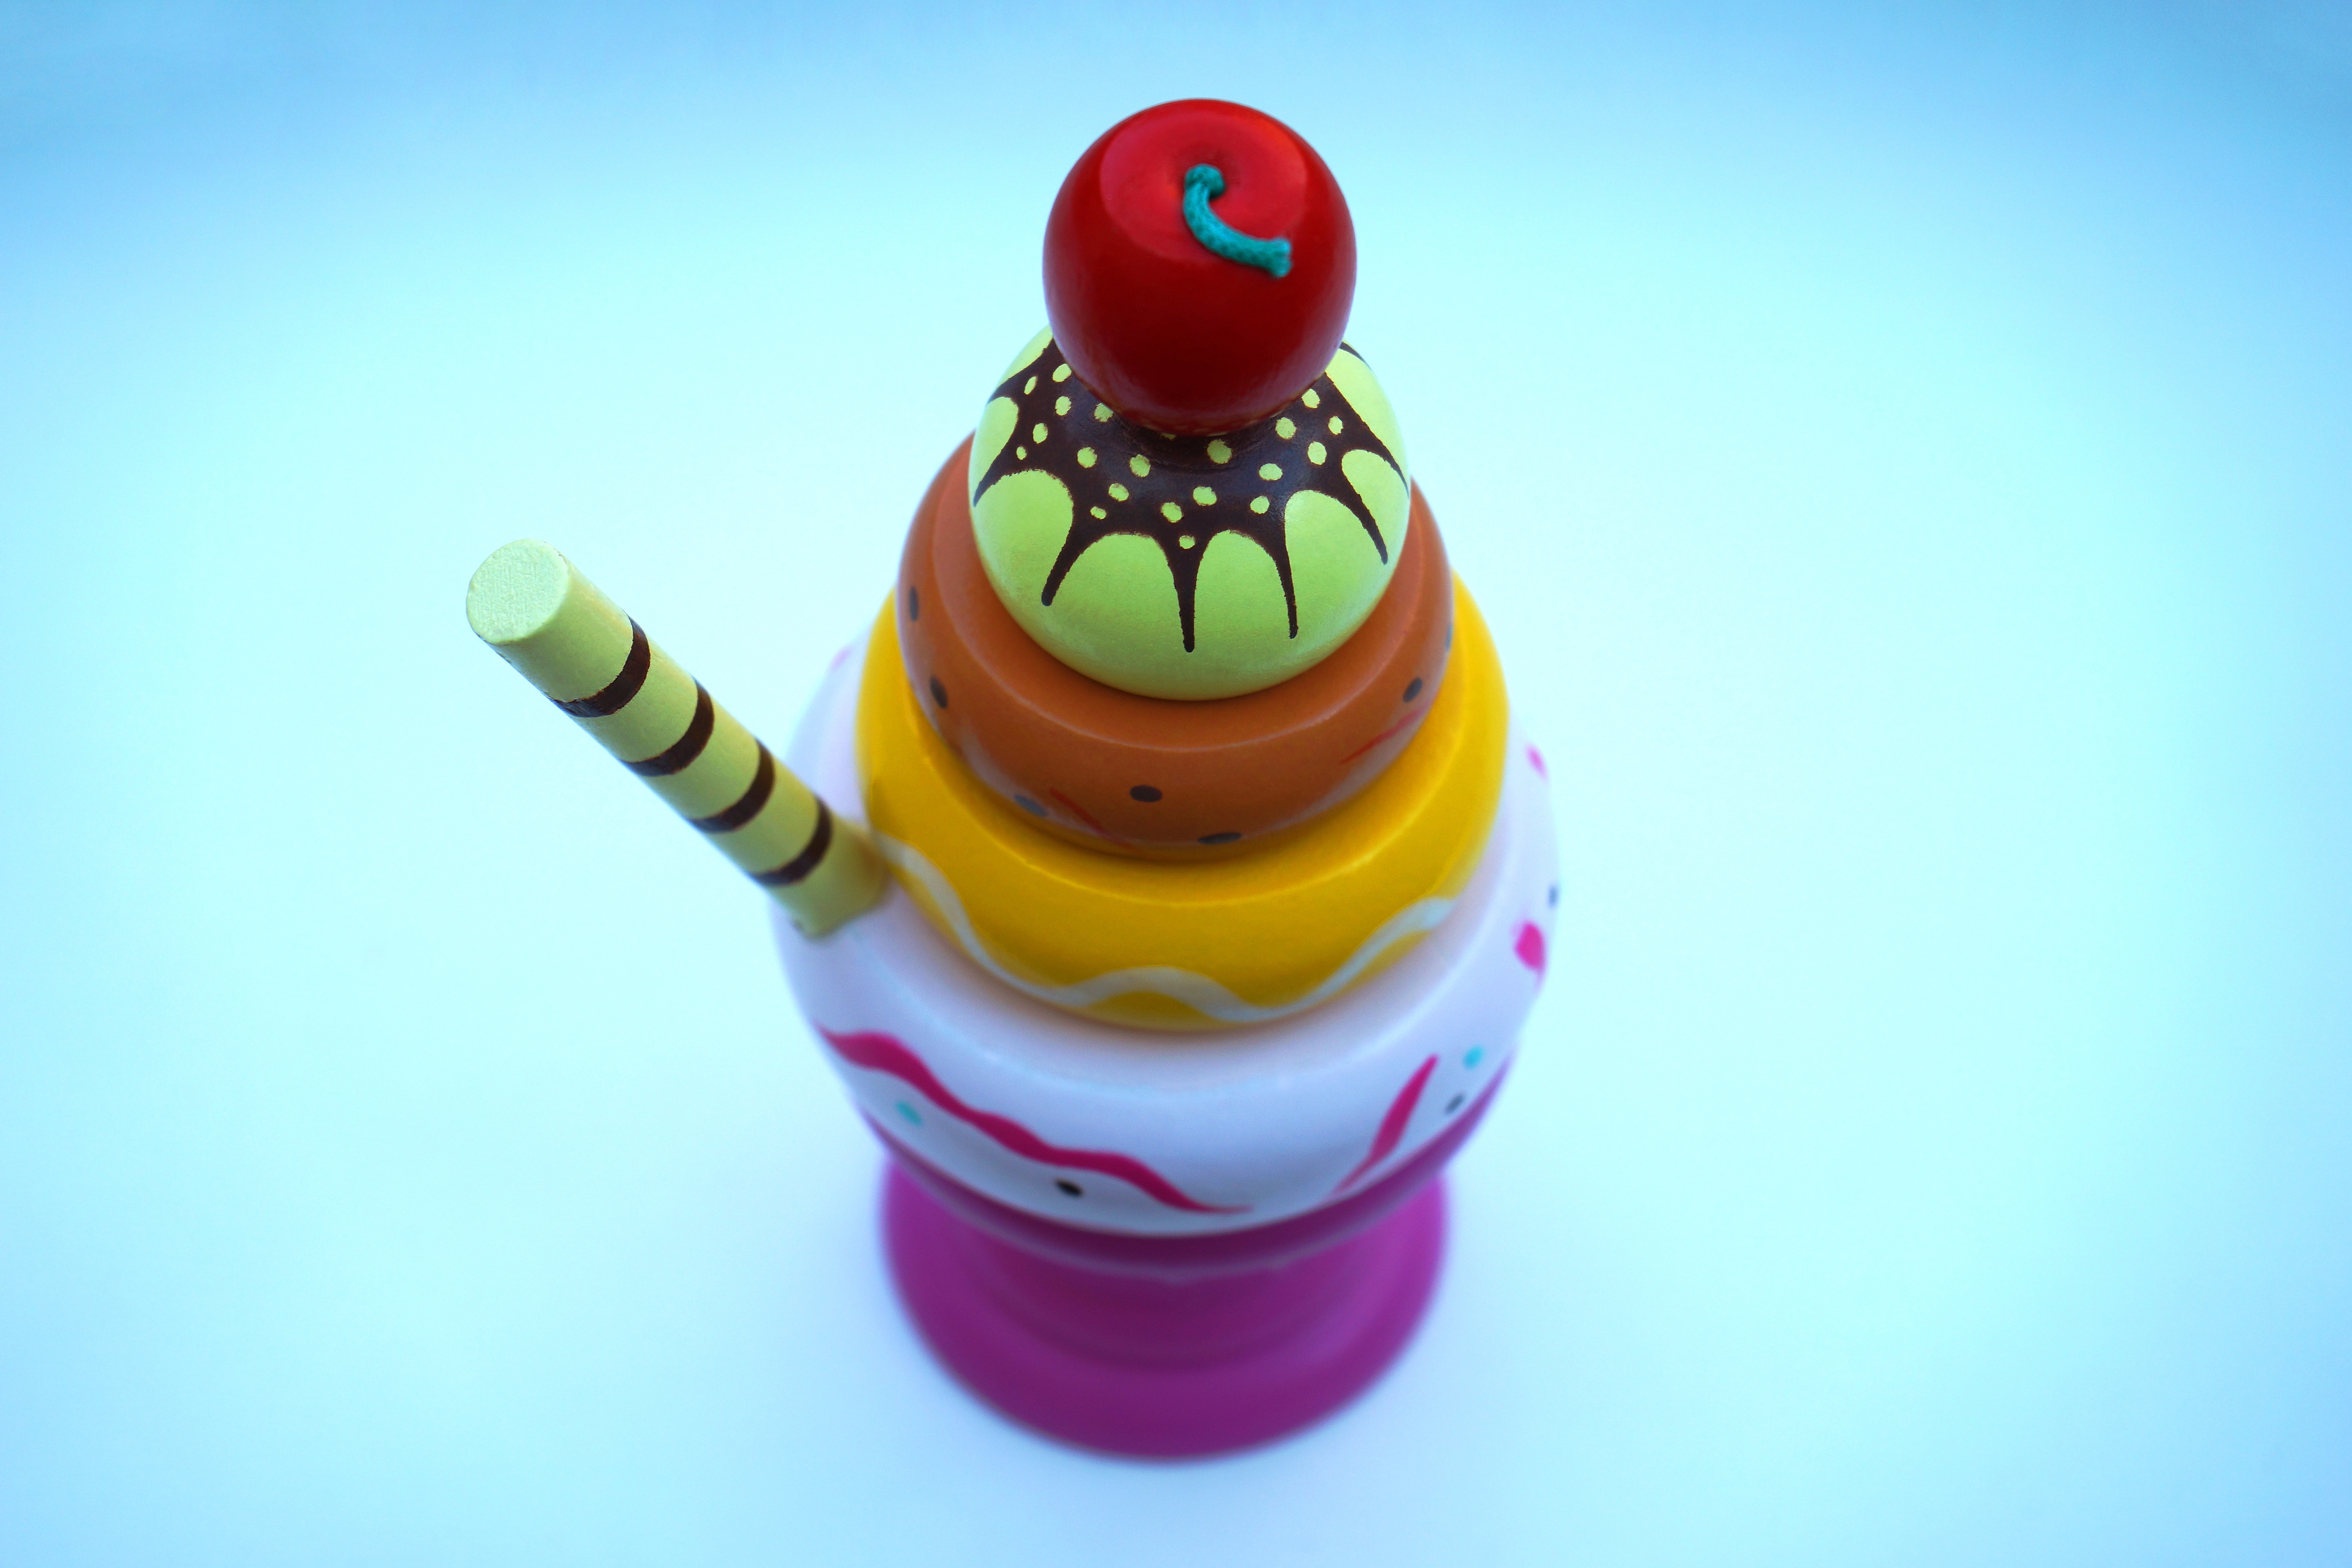
hand, sweet, summer, ice, color, bottle, frozen, ice cream, dessert, toy, cream, delicious, strawberry, product, straw, vanilla, dairy, cherry, topping, ice cream sundae, sundae